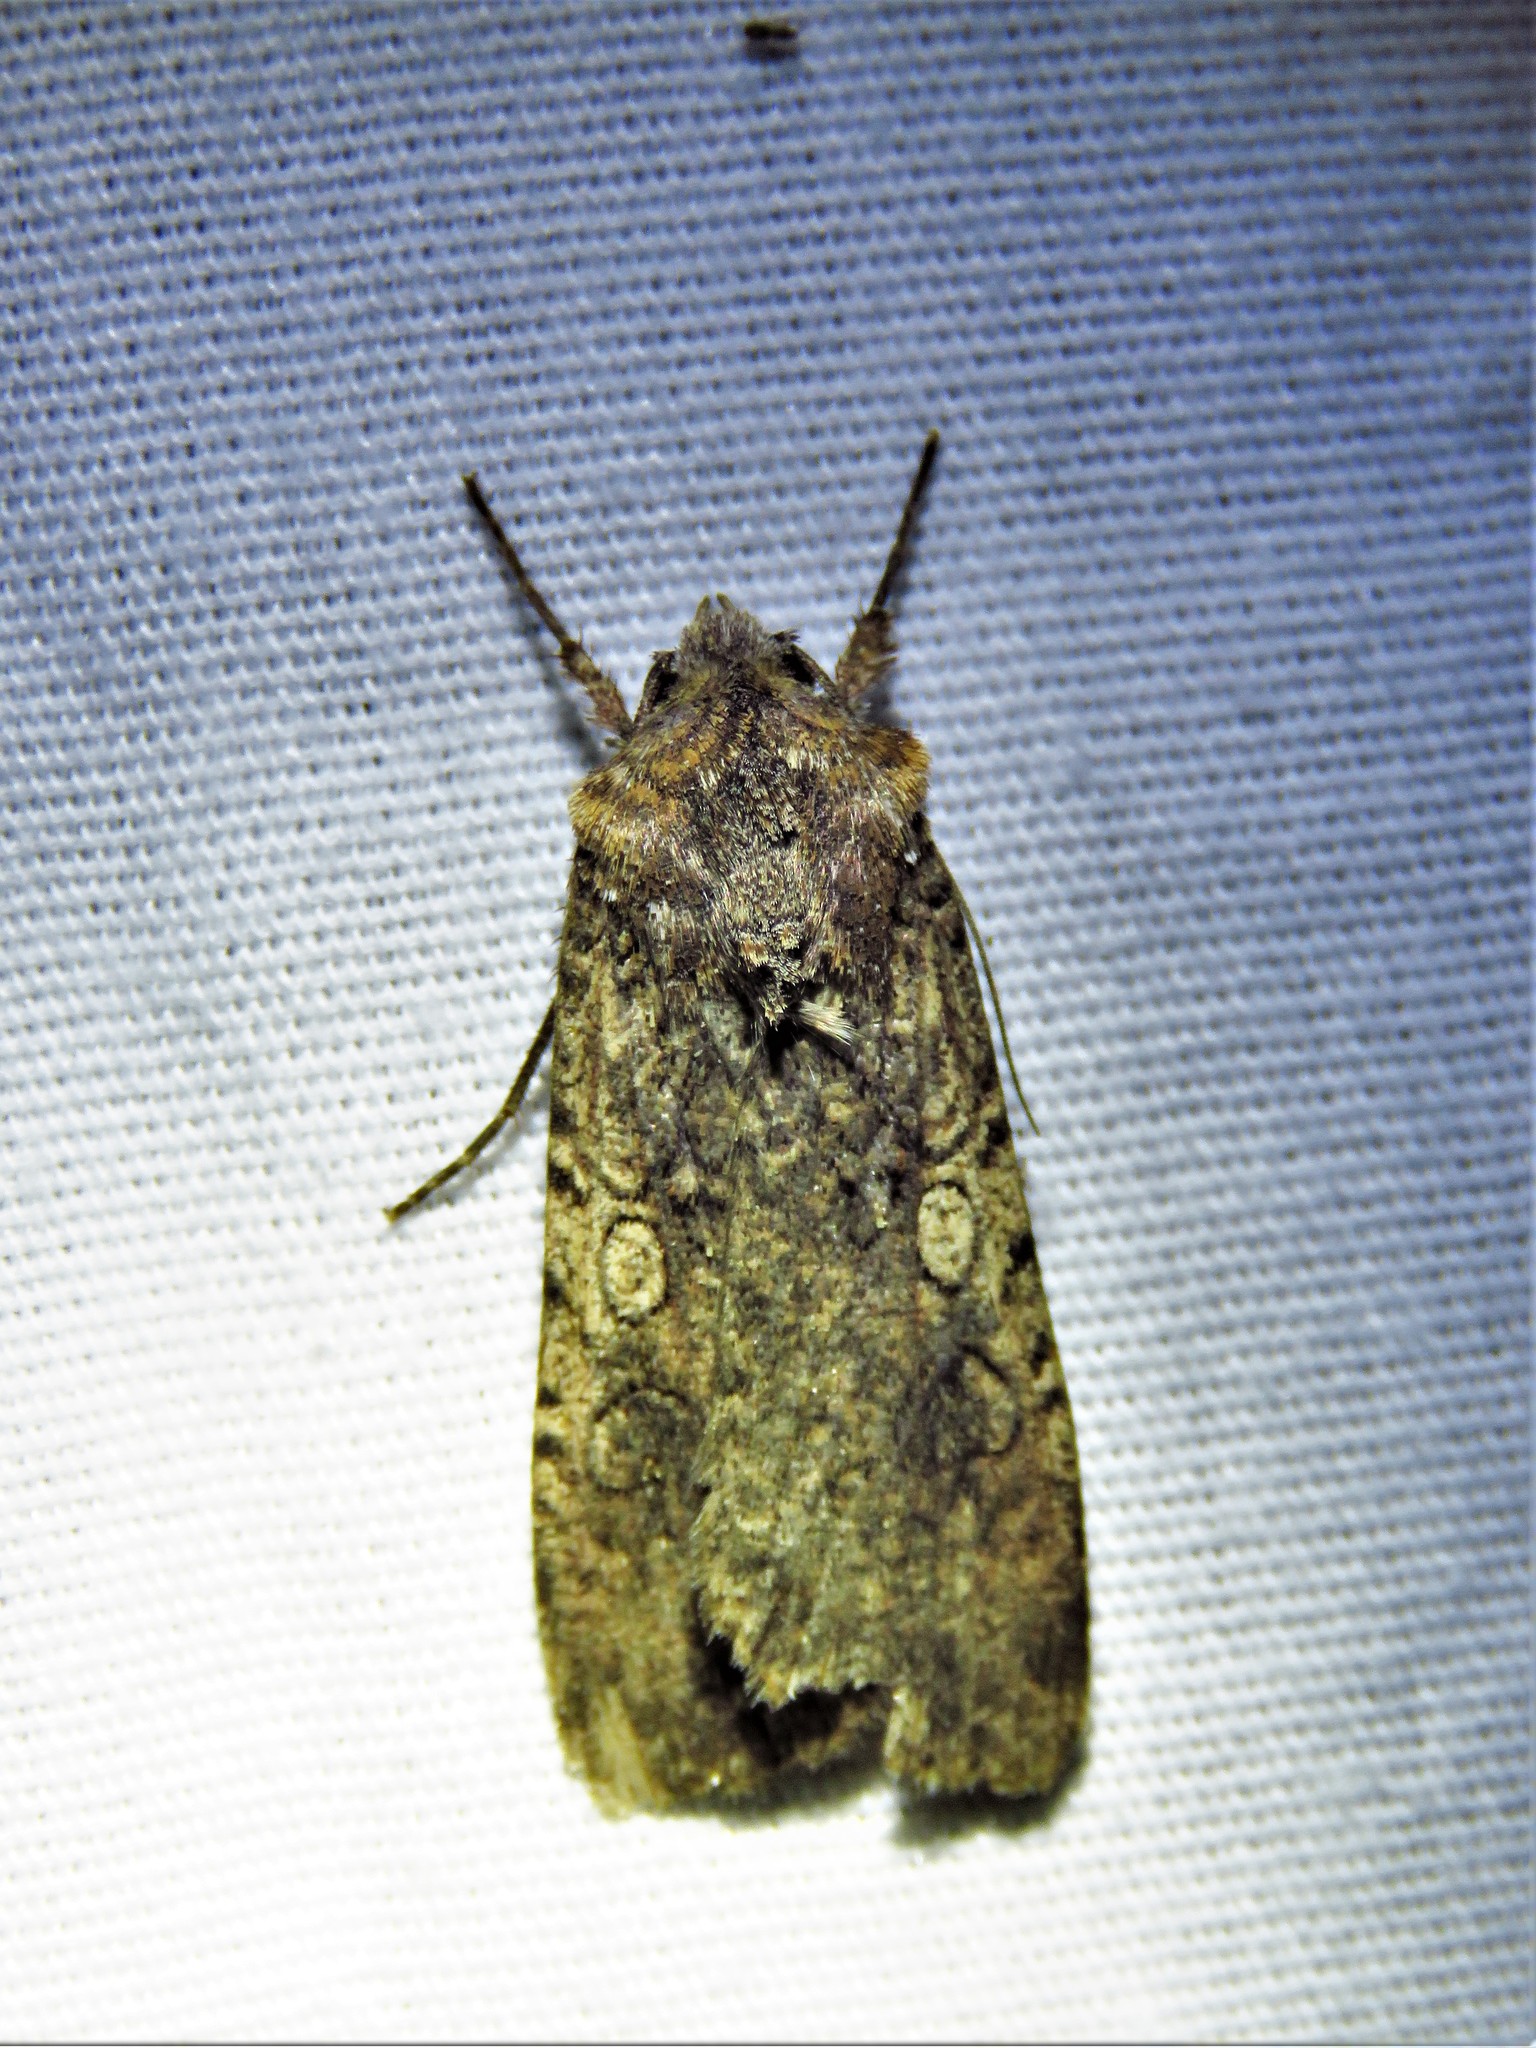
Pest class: cutworms